Picture to Burn

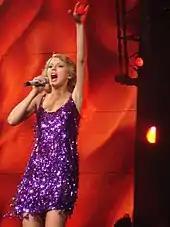
Swift performing "Picture to Burn" on the Fearless Tour in 2010

"Picture to Burn" was part of Swift's set lists as the opening act to Brad Paisley's 2007 tour and Rascal Flatts's 2008 tour. While promoting her debut album, Swift sang "Picture to Burn" on October 10, 2007, on "Regis & Kelly". She then performed the song at a concert at the Apple Store in SoHo, New York, which was recorded and released as a live extended play (EP), "iTunes Live from SoHo", exclusively sold through the iTunes Store. Commencing promotion for it in early and mid-2008, Swift performed "Picture to Burn" on Studio 330 Sessions, "Good Morning America", the 2008 CMT Music Awards, and "Nashville Star". Since completing promotion for "Taylor Swift" and its corresponding singles, the singer has performed the song on Clear Channel Communications's Stripped, at the 2009 CMA Music Festival, at the 2009 V Festival, and at the Australian charity concert Sydney Sound Relief.